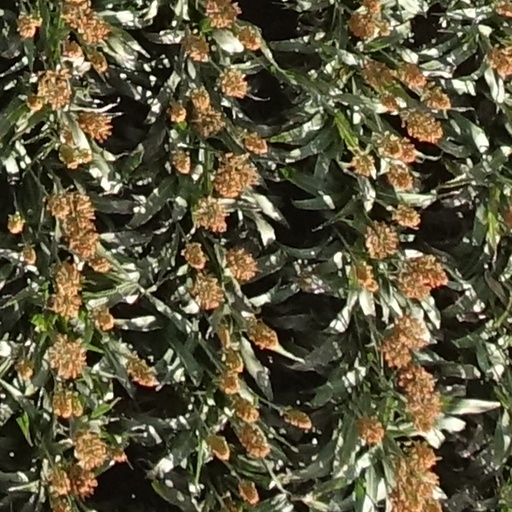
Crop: sorghum